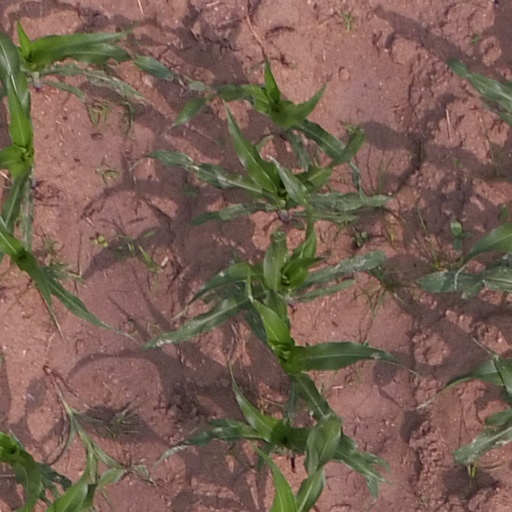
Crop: maize; corn